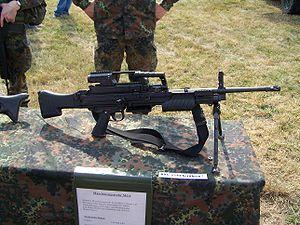
La Heer est la composante terrestre de la Bundeswehr allemande. Plus généralement, le substantif allemand « Heer » désigne l'armée de terre d'un pays.